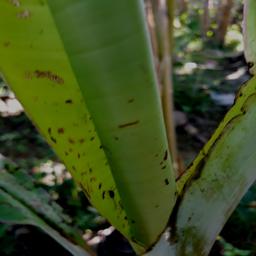
Label: BANANA APHIDS